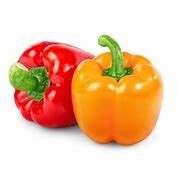
Label: capsicum